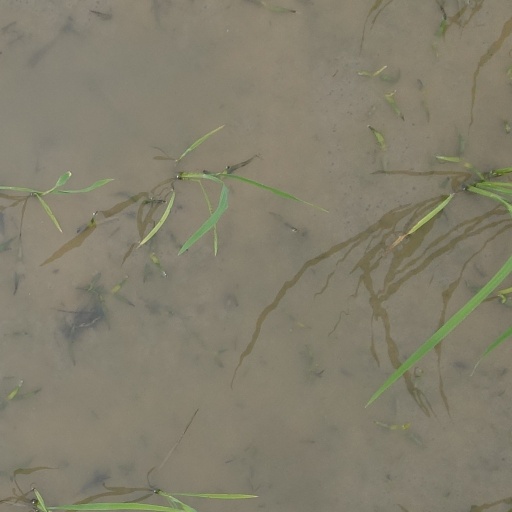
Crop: rice